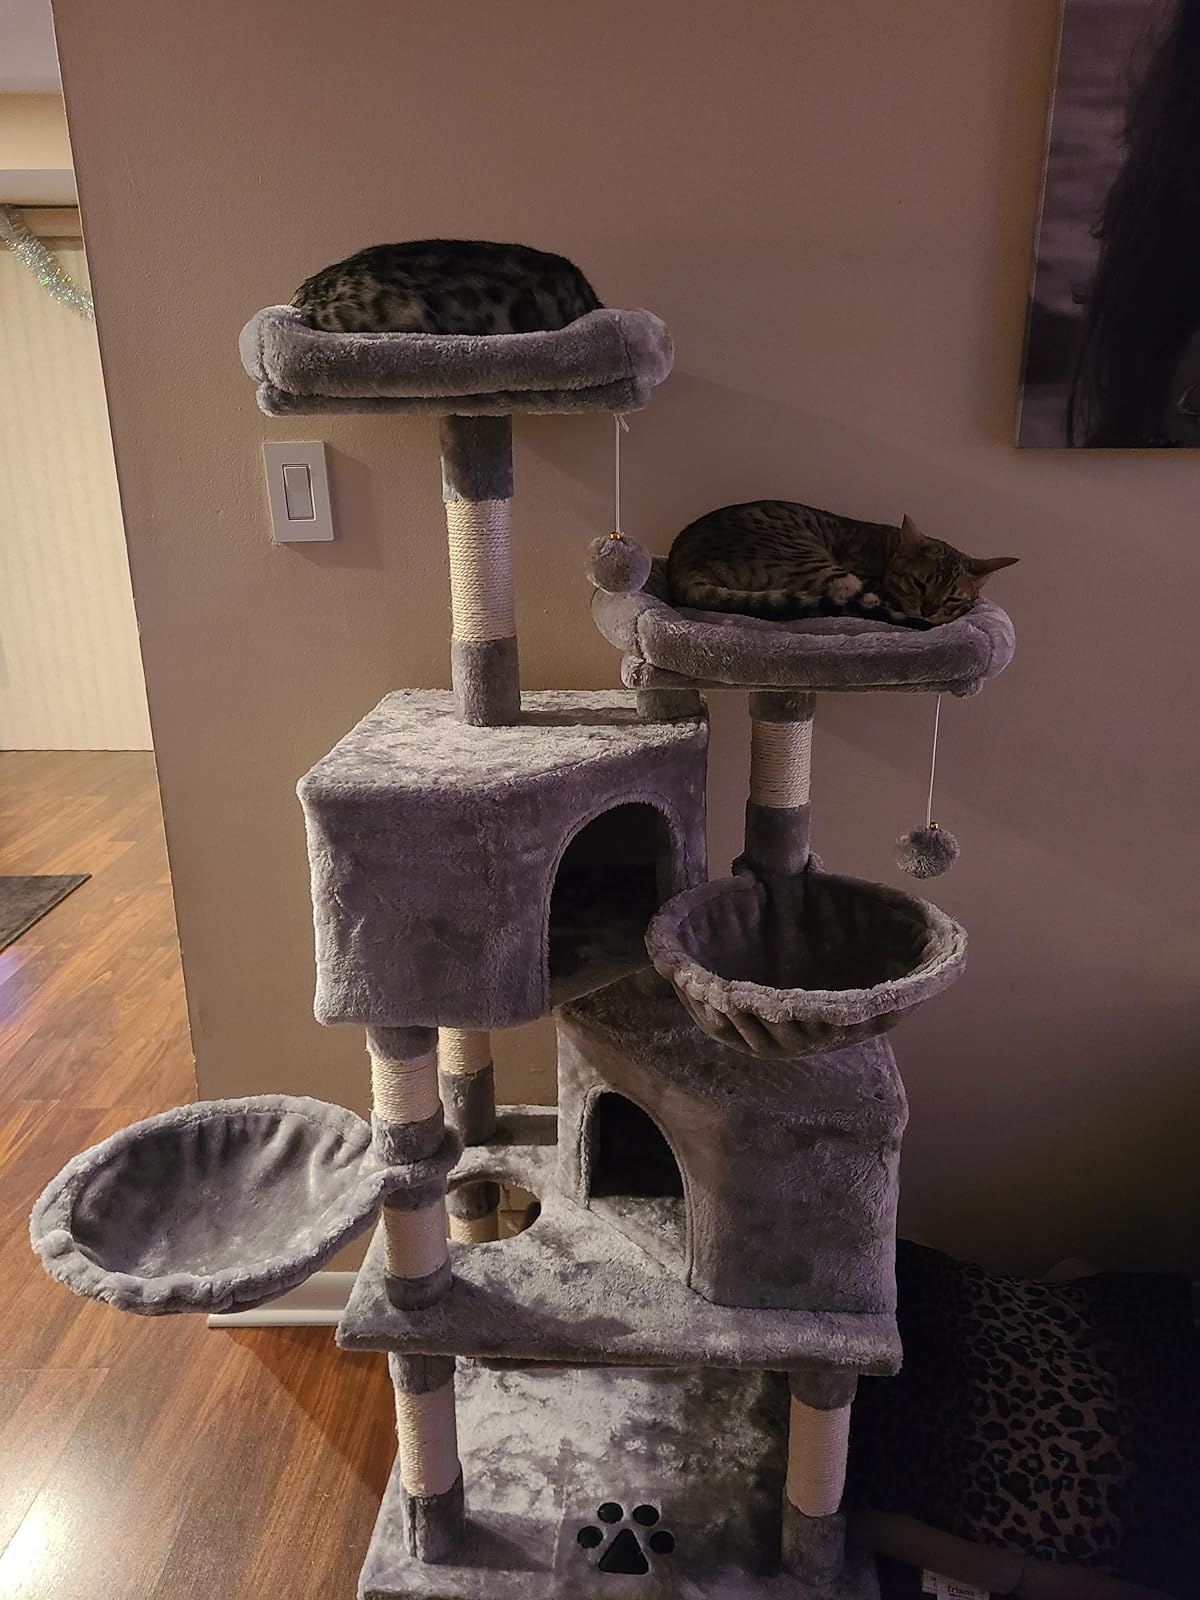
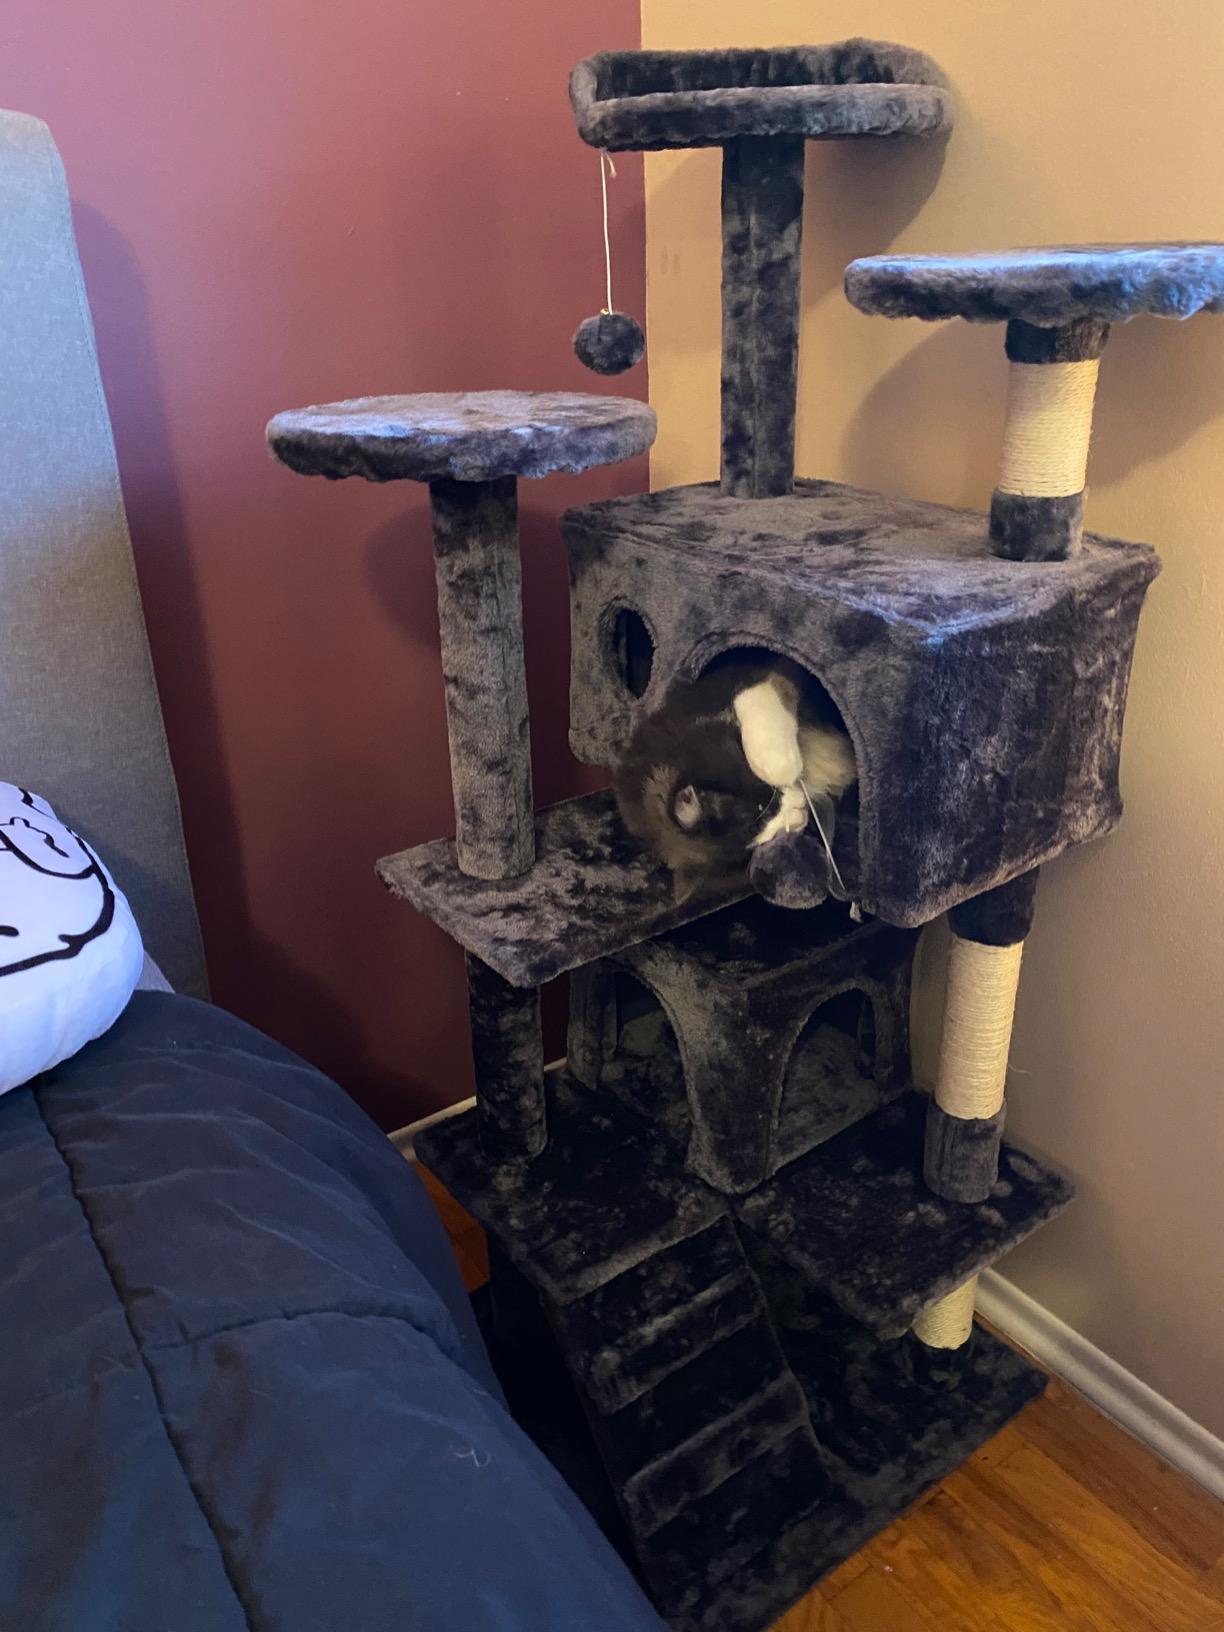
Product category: items_cat tree
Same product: no